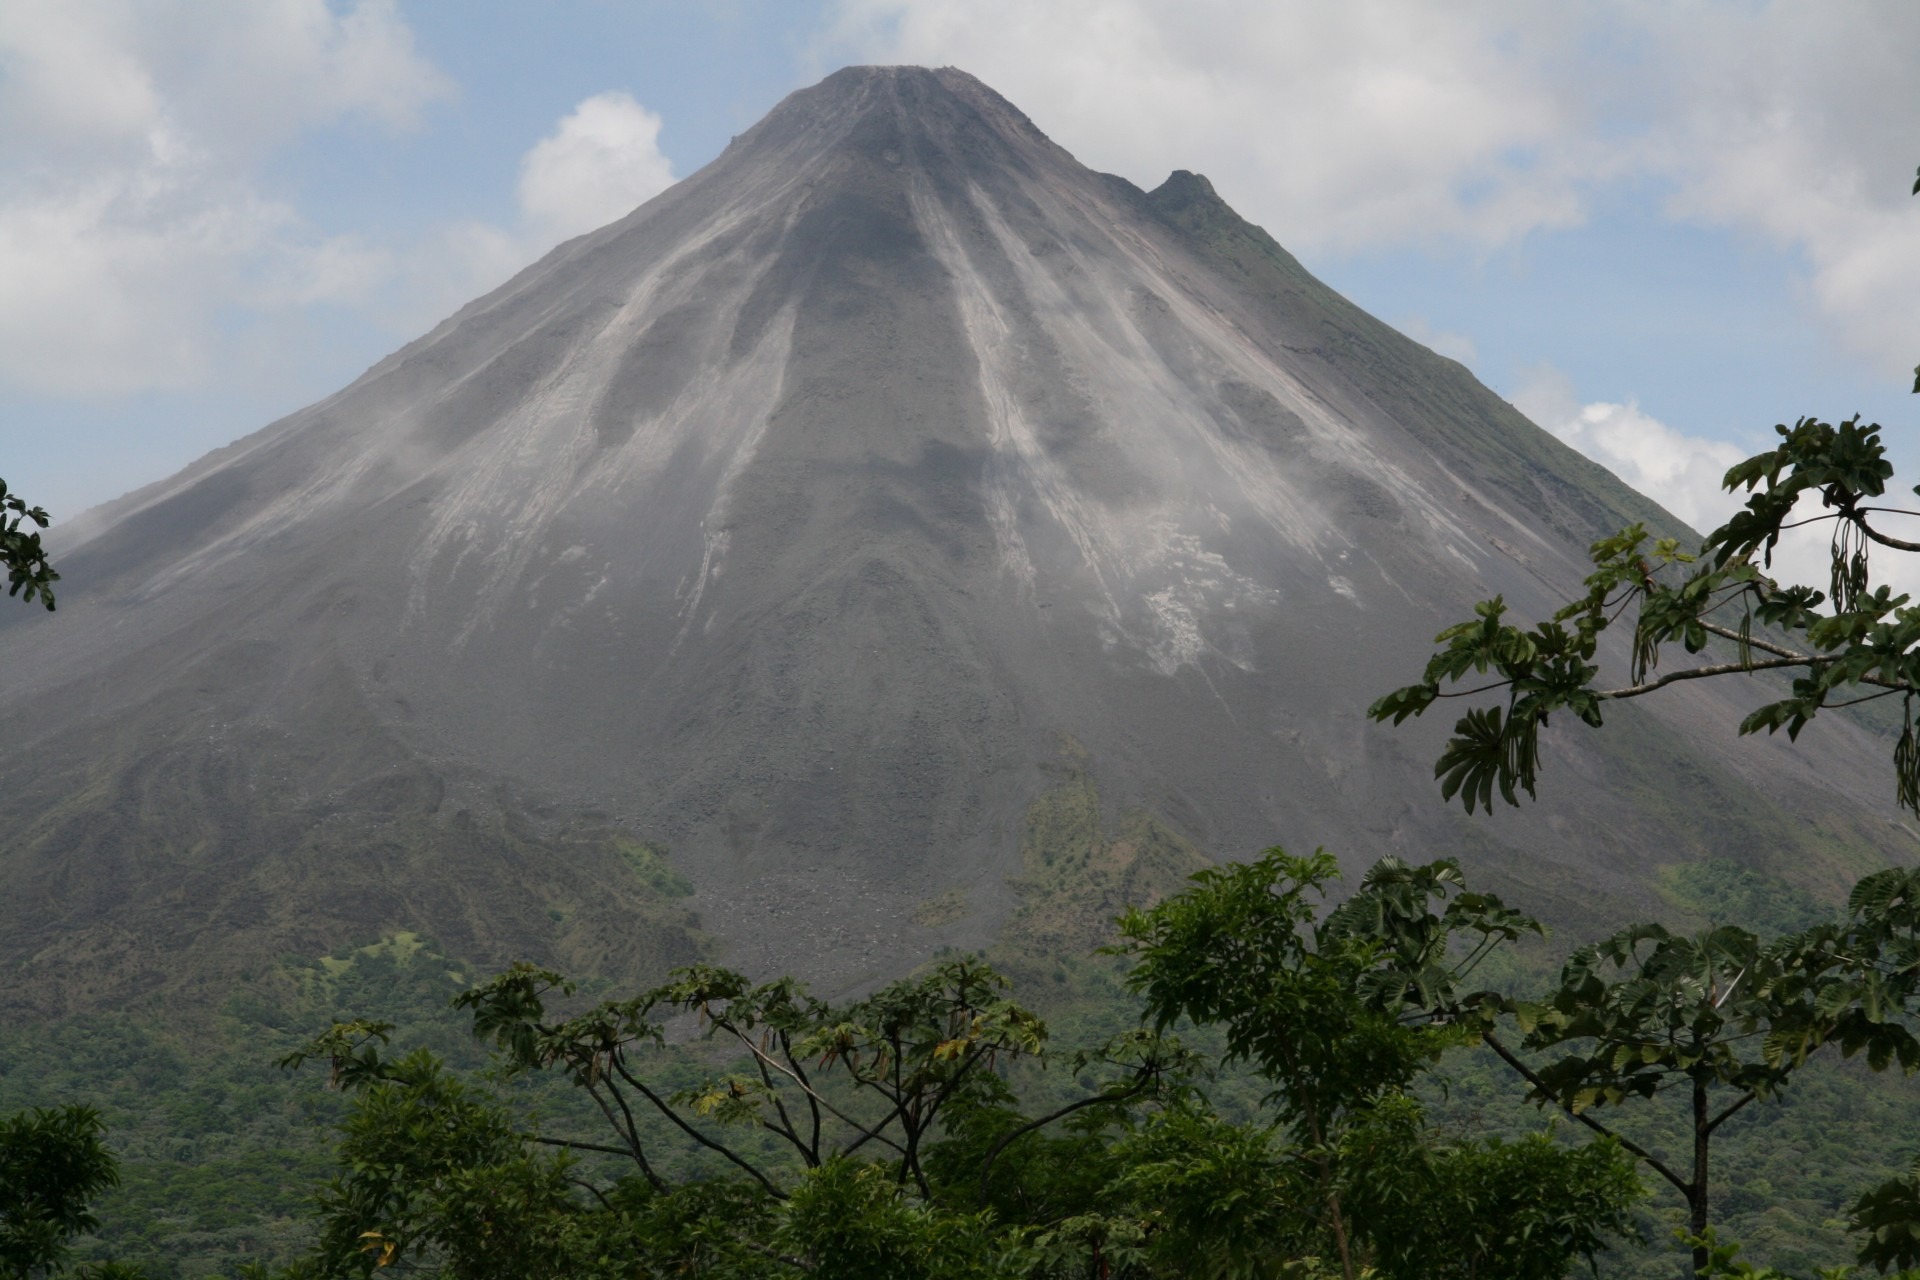
landscape, nature, outdoor, rock, wilderness, mountain, hill, view, mountain range, stone, jungle, scenic, natural, volcano, island, national park, ridge, geology, plateau, lava, active, ecosystem, volcanic, destination, eruption, landform, costa rica, stratovolcano, erupting, geographical feature, atmospheric phenomenon, mountainous landforms, volcanic landform